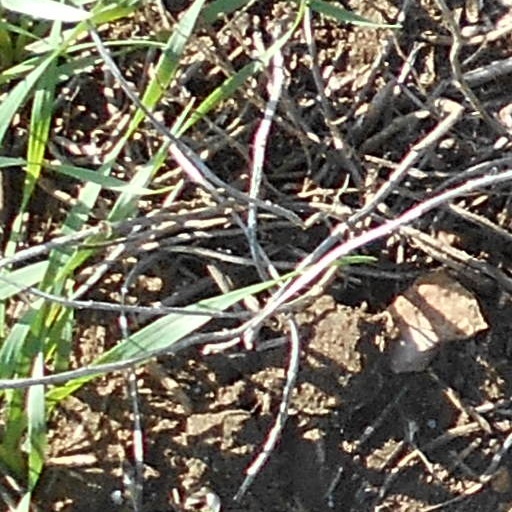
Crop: wheat